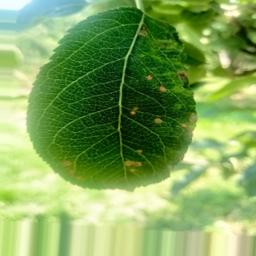
Label: Alternaria